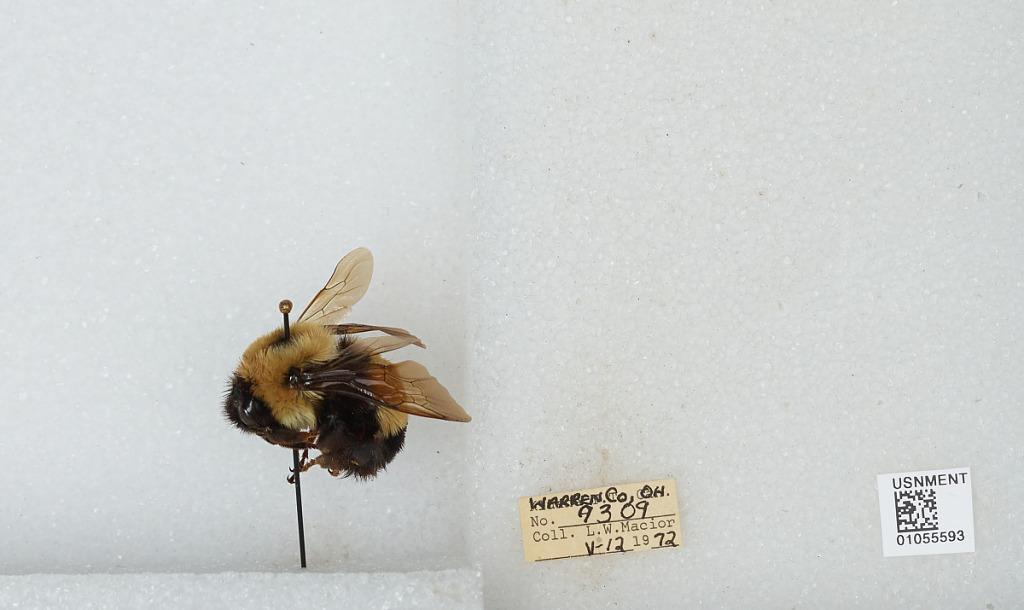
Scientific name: Bombus (Bombus) affinis Cresson
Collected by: L. Macior
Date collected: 1972-5-12
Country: United States
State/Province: Ohio
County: Warren
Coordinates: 39.4242, -84.1856